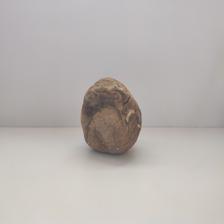
Size: Spoiled